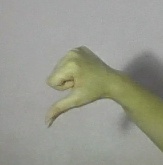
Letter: waw